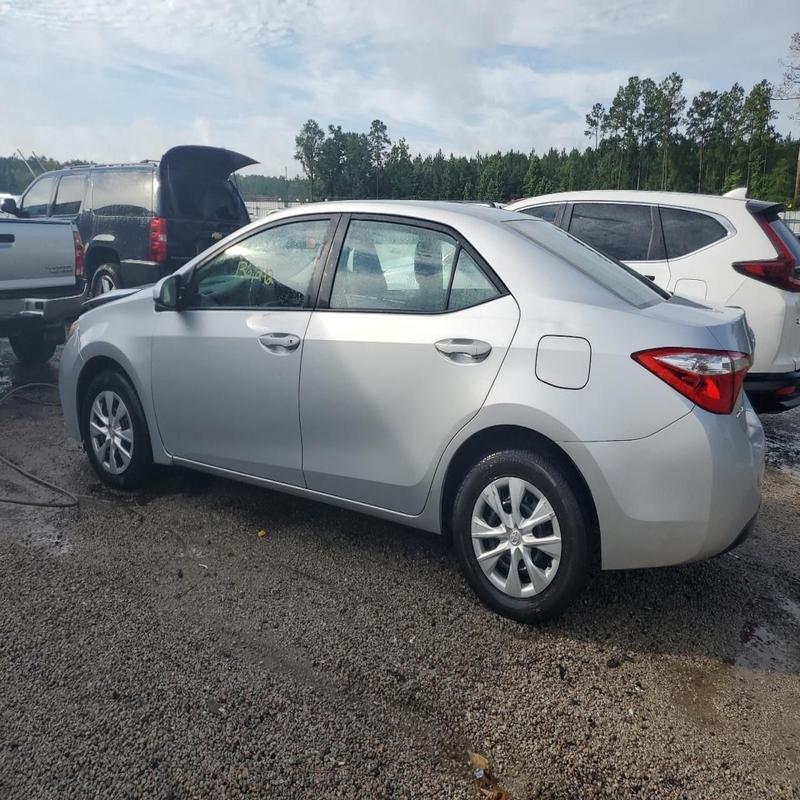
Aucun dommage détecté.
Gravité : aucun